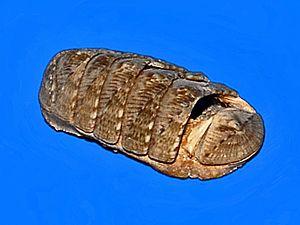
Les polyplacophores, ou chitons, ou oscabrions, sont une classe de mollusques brouteurs dont la coquille est composée de 7 ou 8 plaques articulées. Ces plaques sont en aragonite. C'est la constitution de la coquille en plaques multiples qui fait appeler ces animaux polyplacophores.